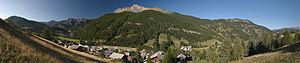
Vue de Molines-en-Queras et de sa vallée.
Molines-en-Queyras est une commune française située dans le département des Hautes-Alpes en région Provence-Alpes-Côte d'Azur. Elle appartient au parc régional naturel du Queyras.